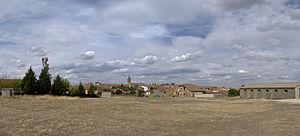
Armuña est une commune de la province de Ségovie dans la communauté autonome de Castille-et-León en Espagne.